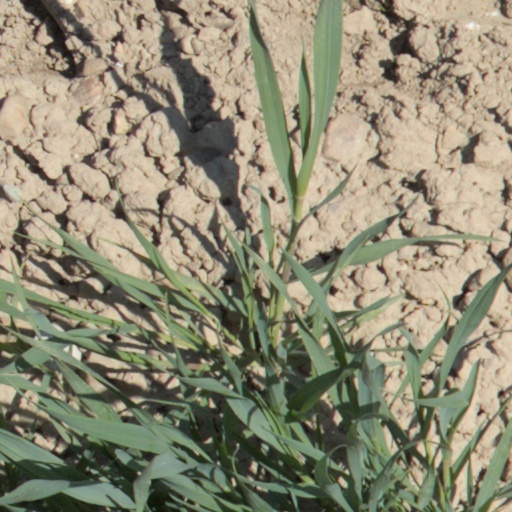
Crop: wheat